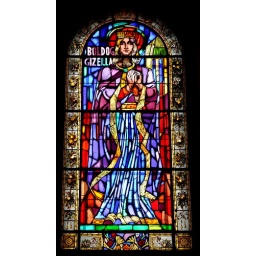
Stained glass window in St. Stephen's Basilica, Budapest.